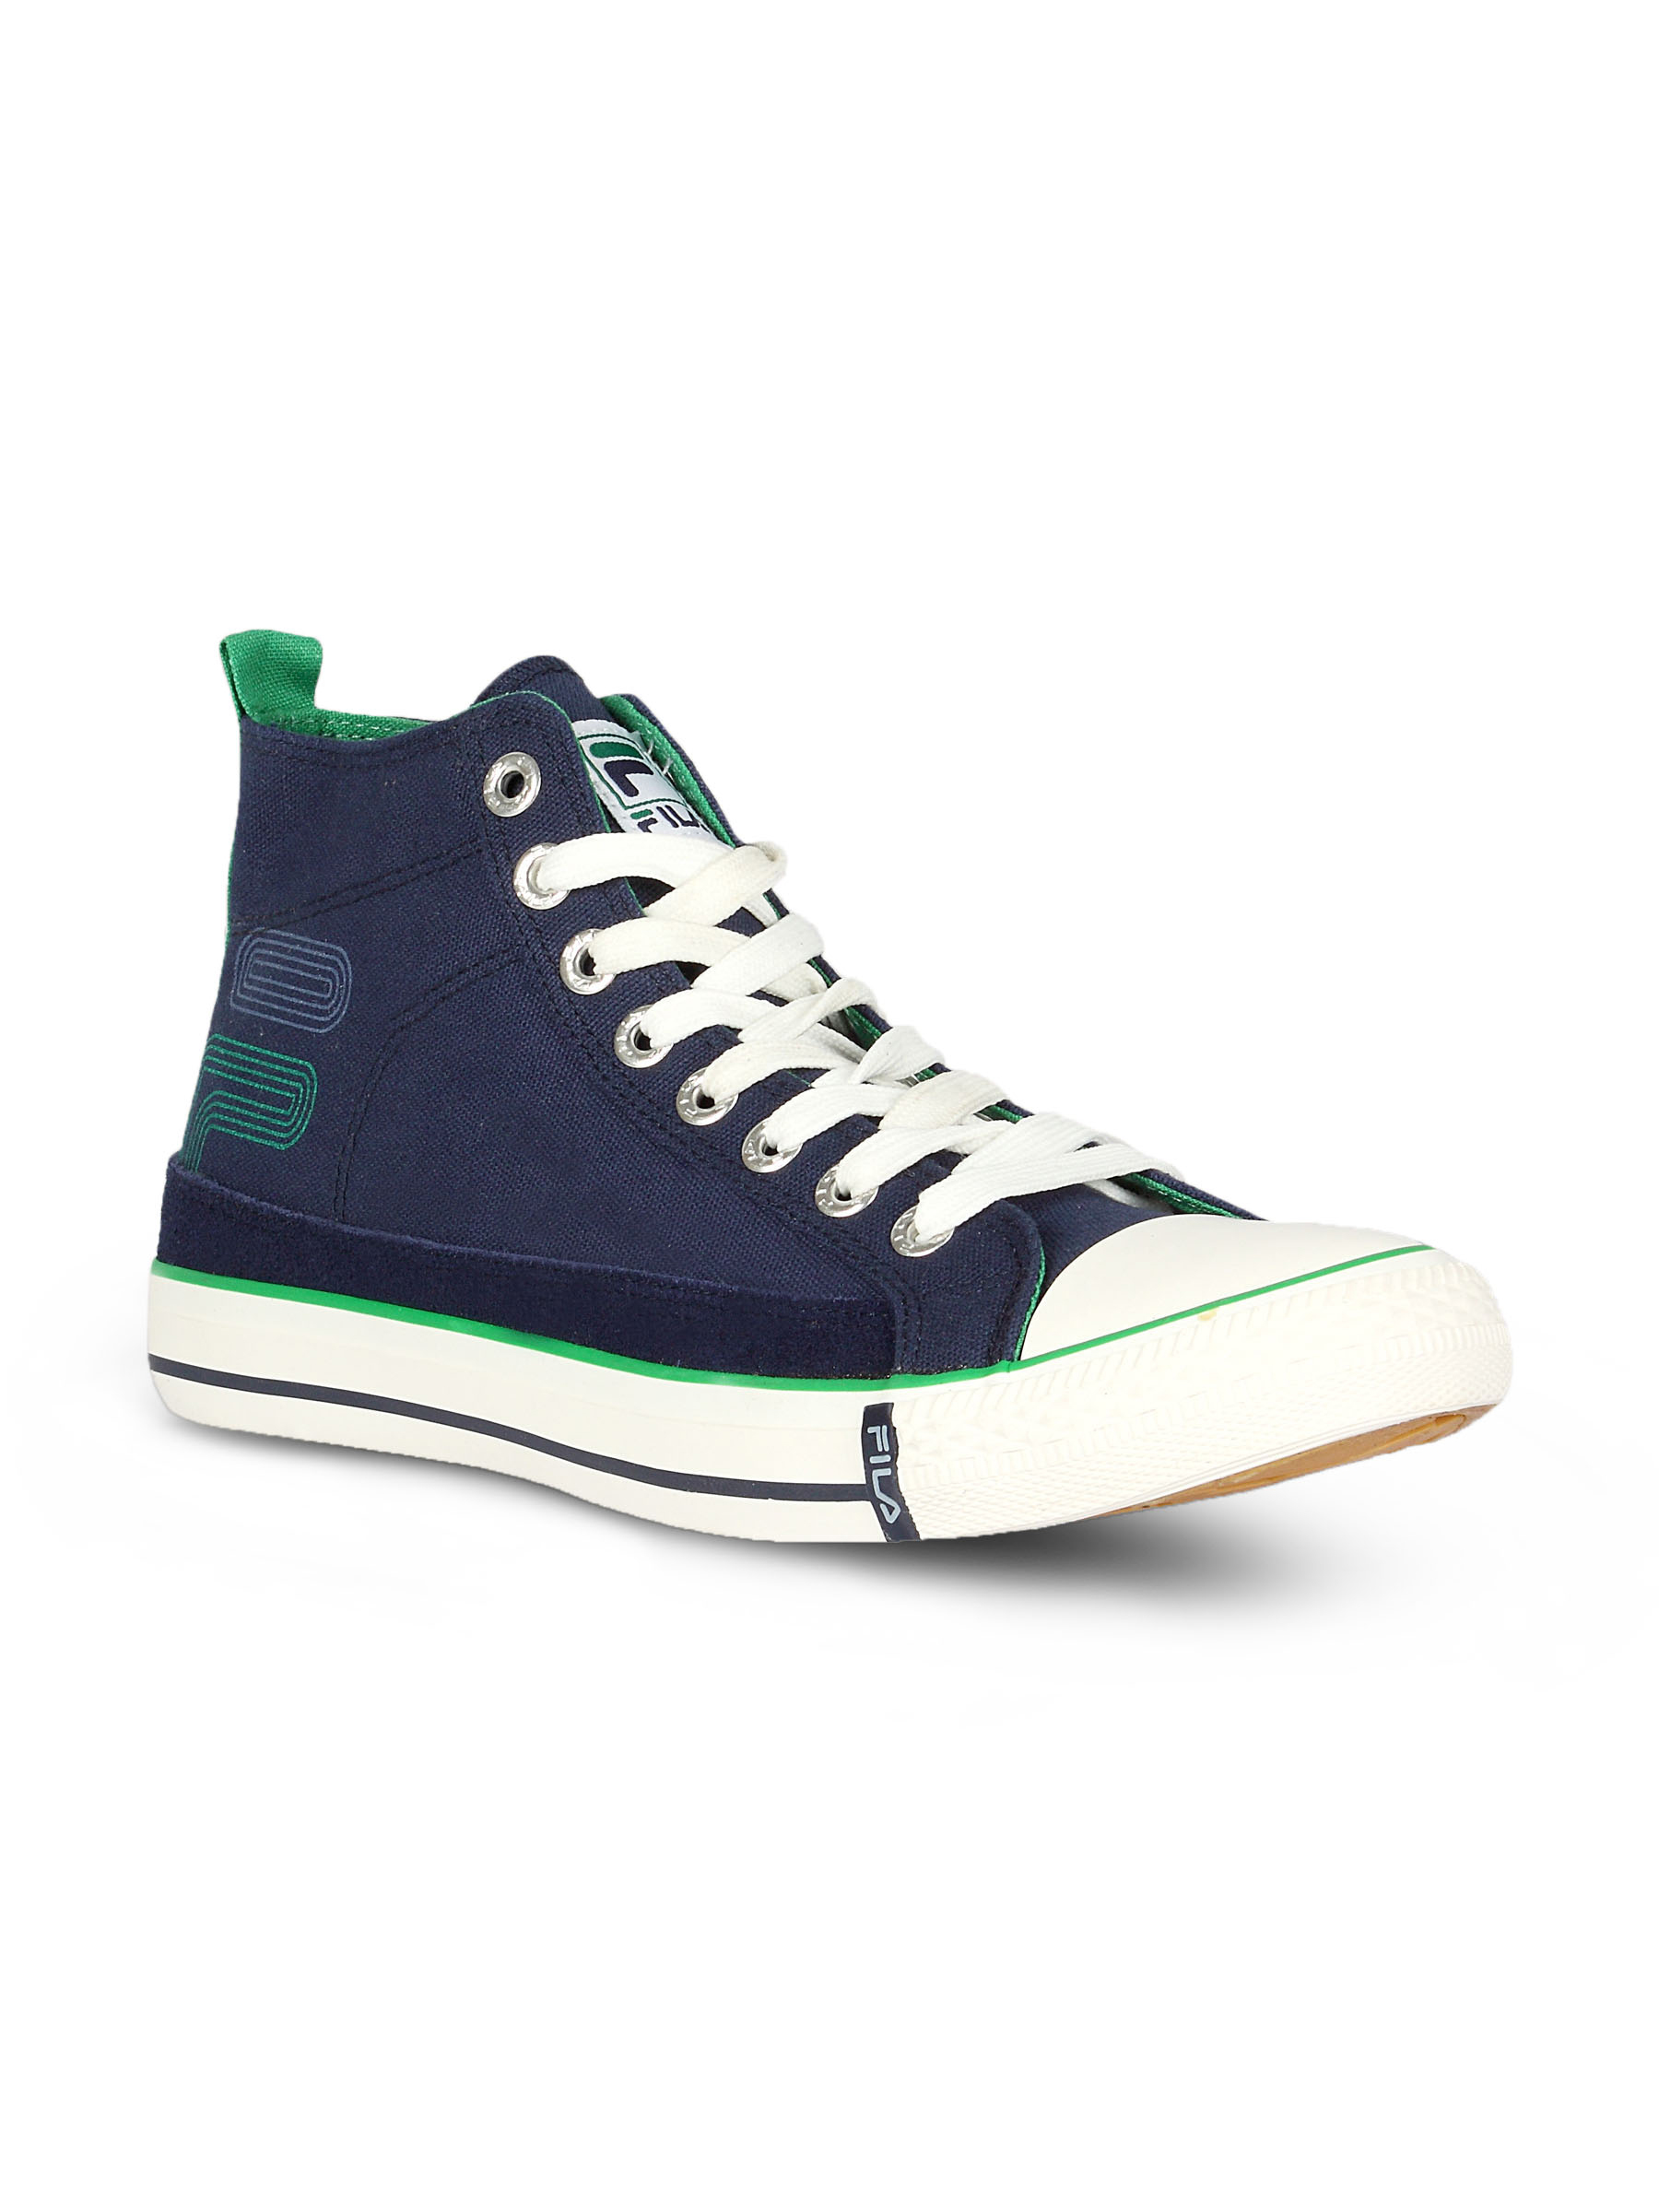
Fila Men's Maverick HI Navy Green Canvas Shoe
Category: Footwear / Shoes / Casual Shoes
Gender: Men
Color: Navy Blue
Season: Summer 2011
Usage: Casual